Nang Tard

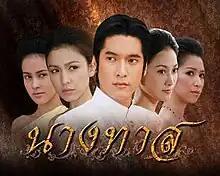
Thai official poster

Nang Tard (means "The Slave Girl" but its international title is "The Slave") is a Thai period drama lakorn, remade from a 1993 lakorn of the same name. The lakorn stars Suvanant Kongying and Vee Veerapat in the main roles with several talented actresses such as Pok Piyatida in the role of Khun Ying Yaem and May Bunthita as Boonmee. The story is set in a time when slavery was legal in Thailand.